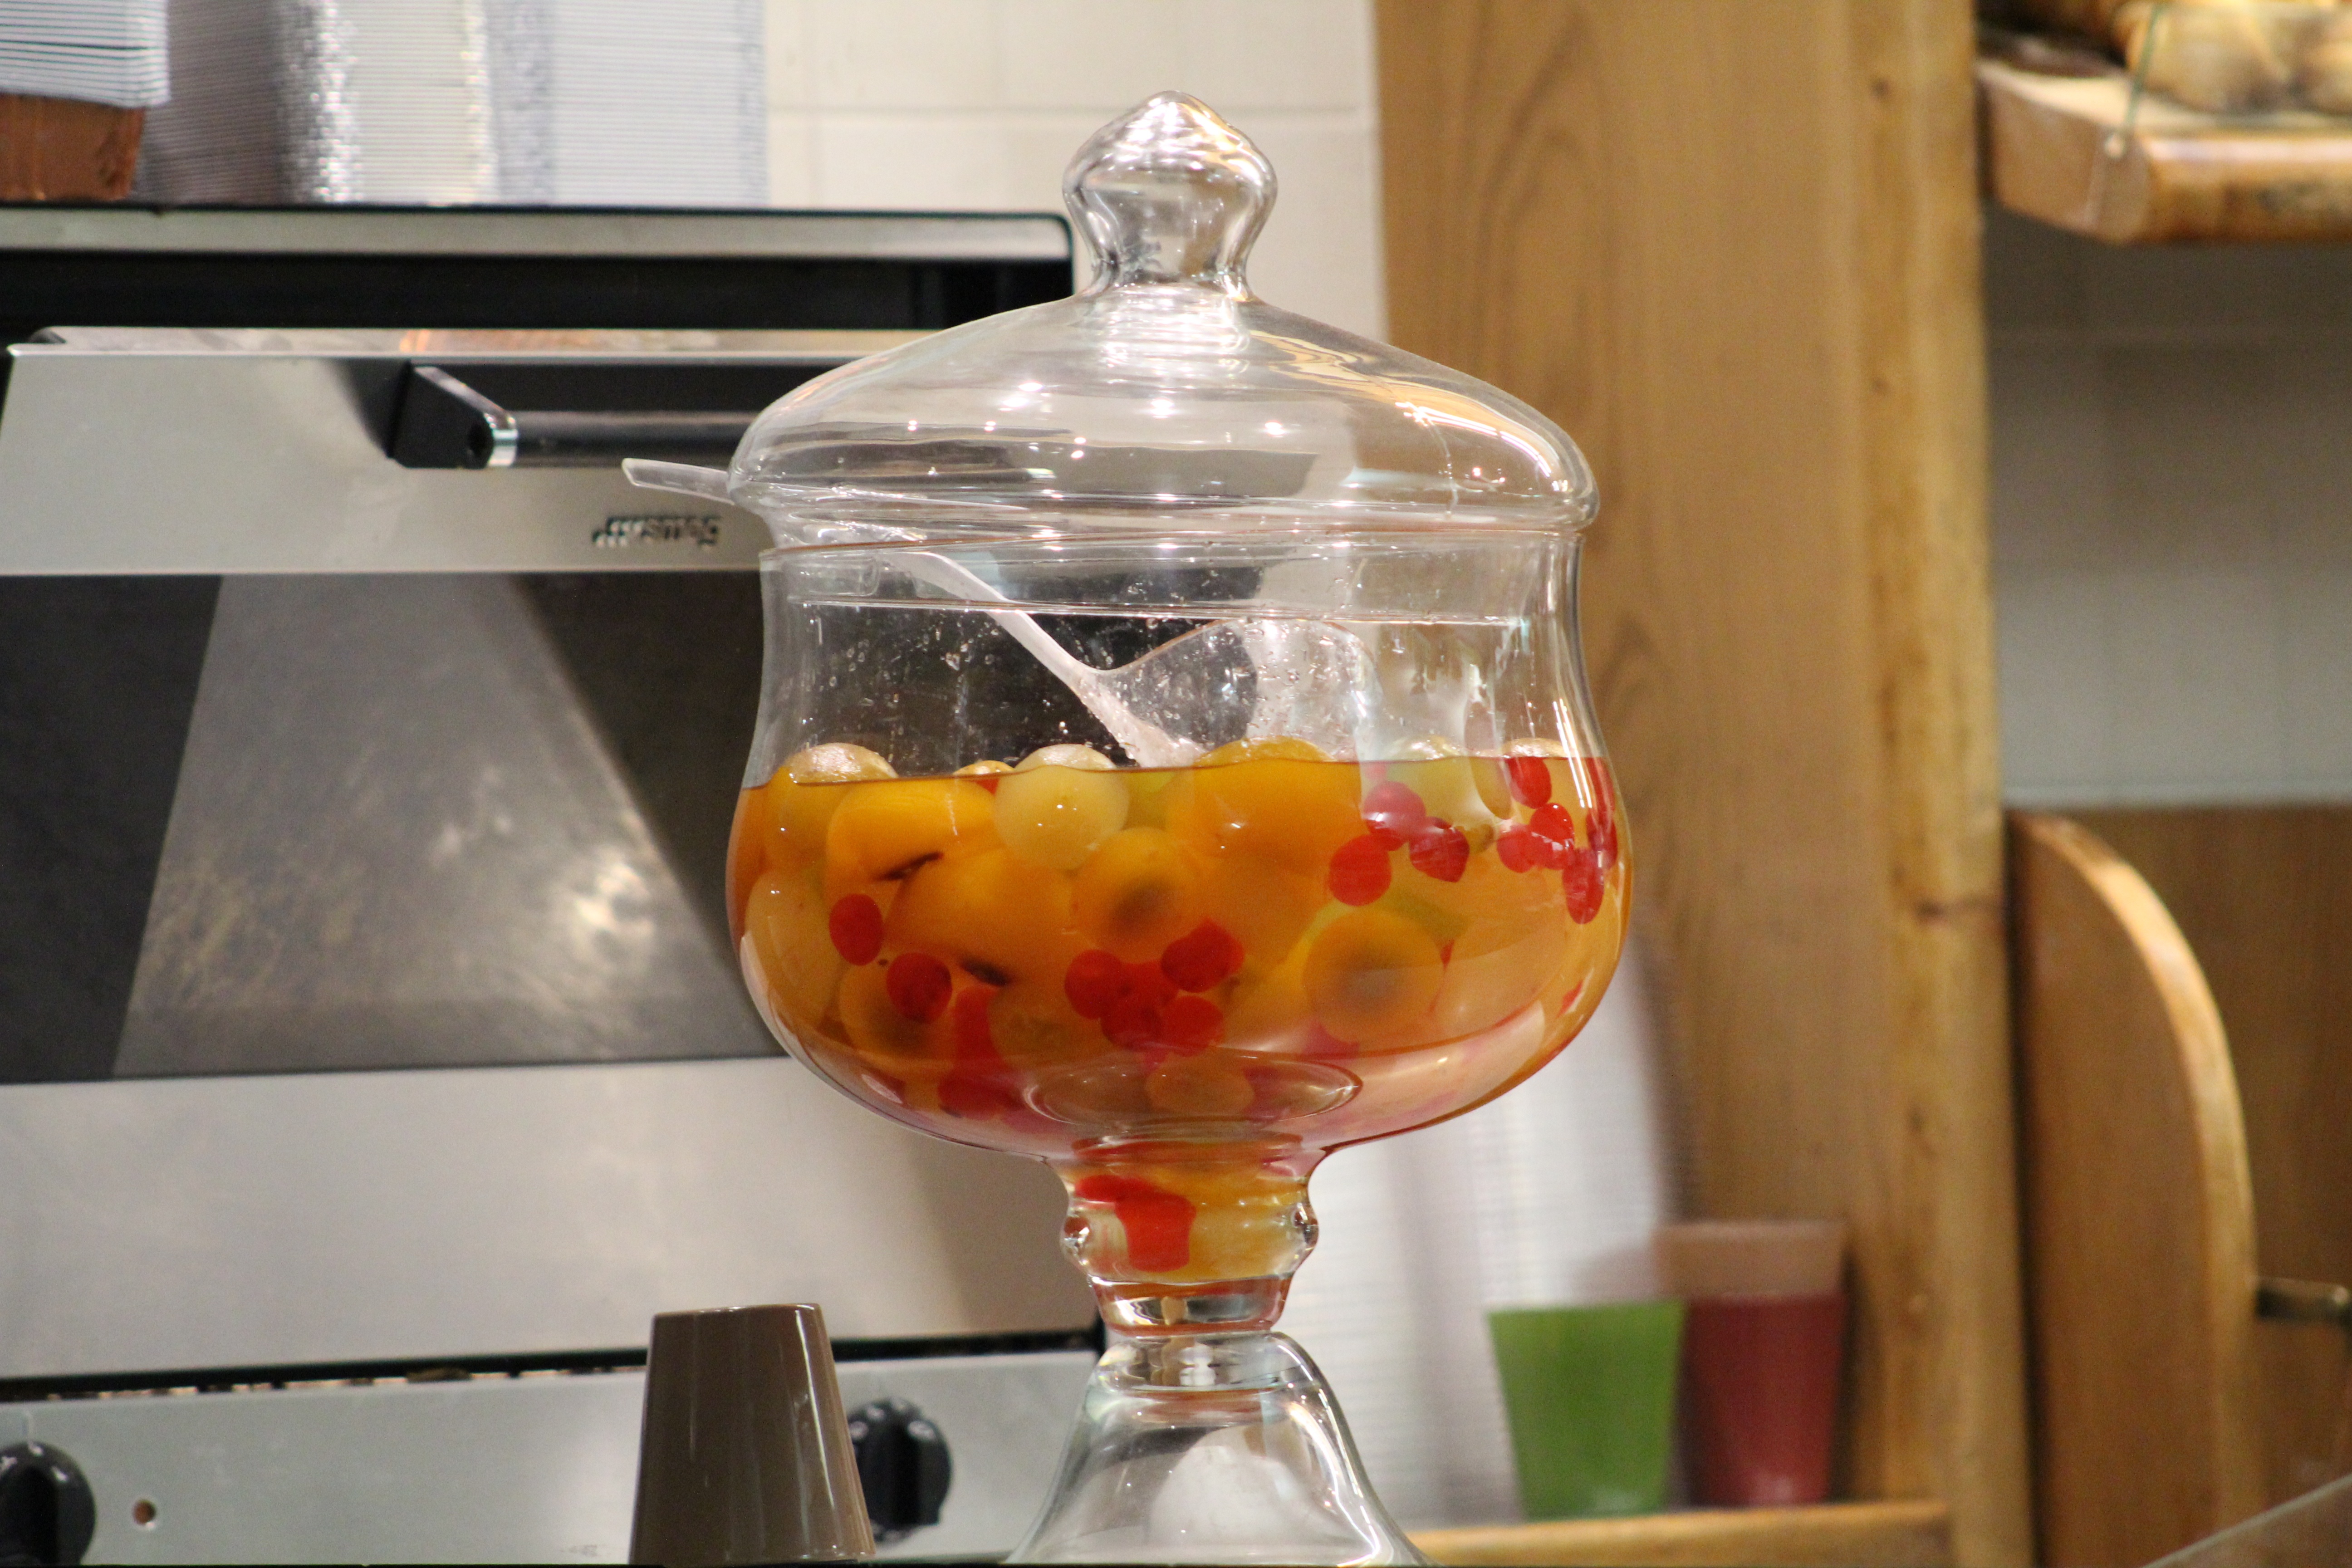
fruit, glass, vase, meal, food, produce, kitchen, drink, eat, cocktail, container, foods, edible, mustard, brunch, alimentari, distilled beverage